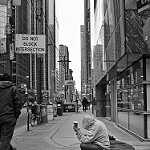
Scene: Outdoor